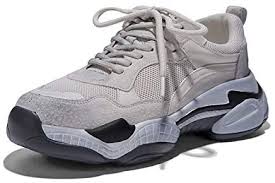
Waste category: shoes